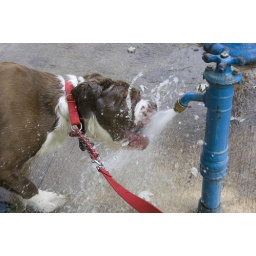
drinking water in tower grove